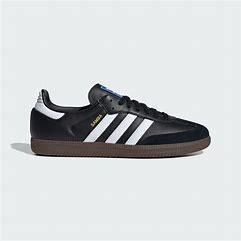
Brand: Adidas
Model: Samba OG